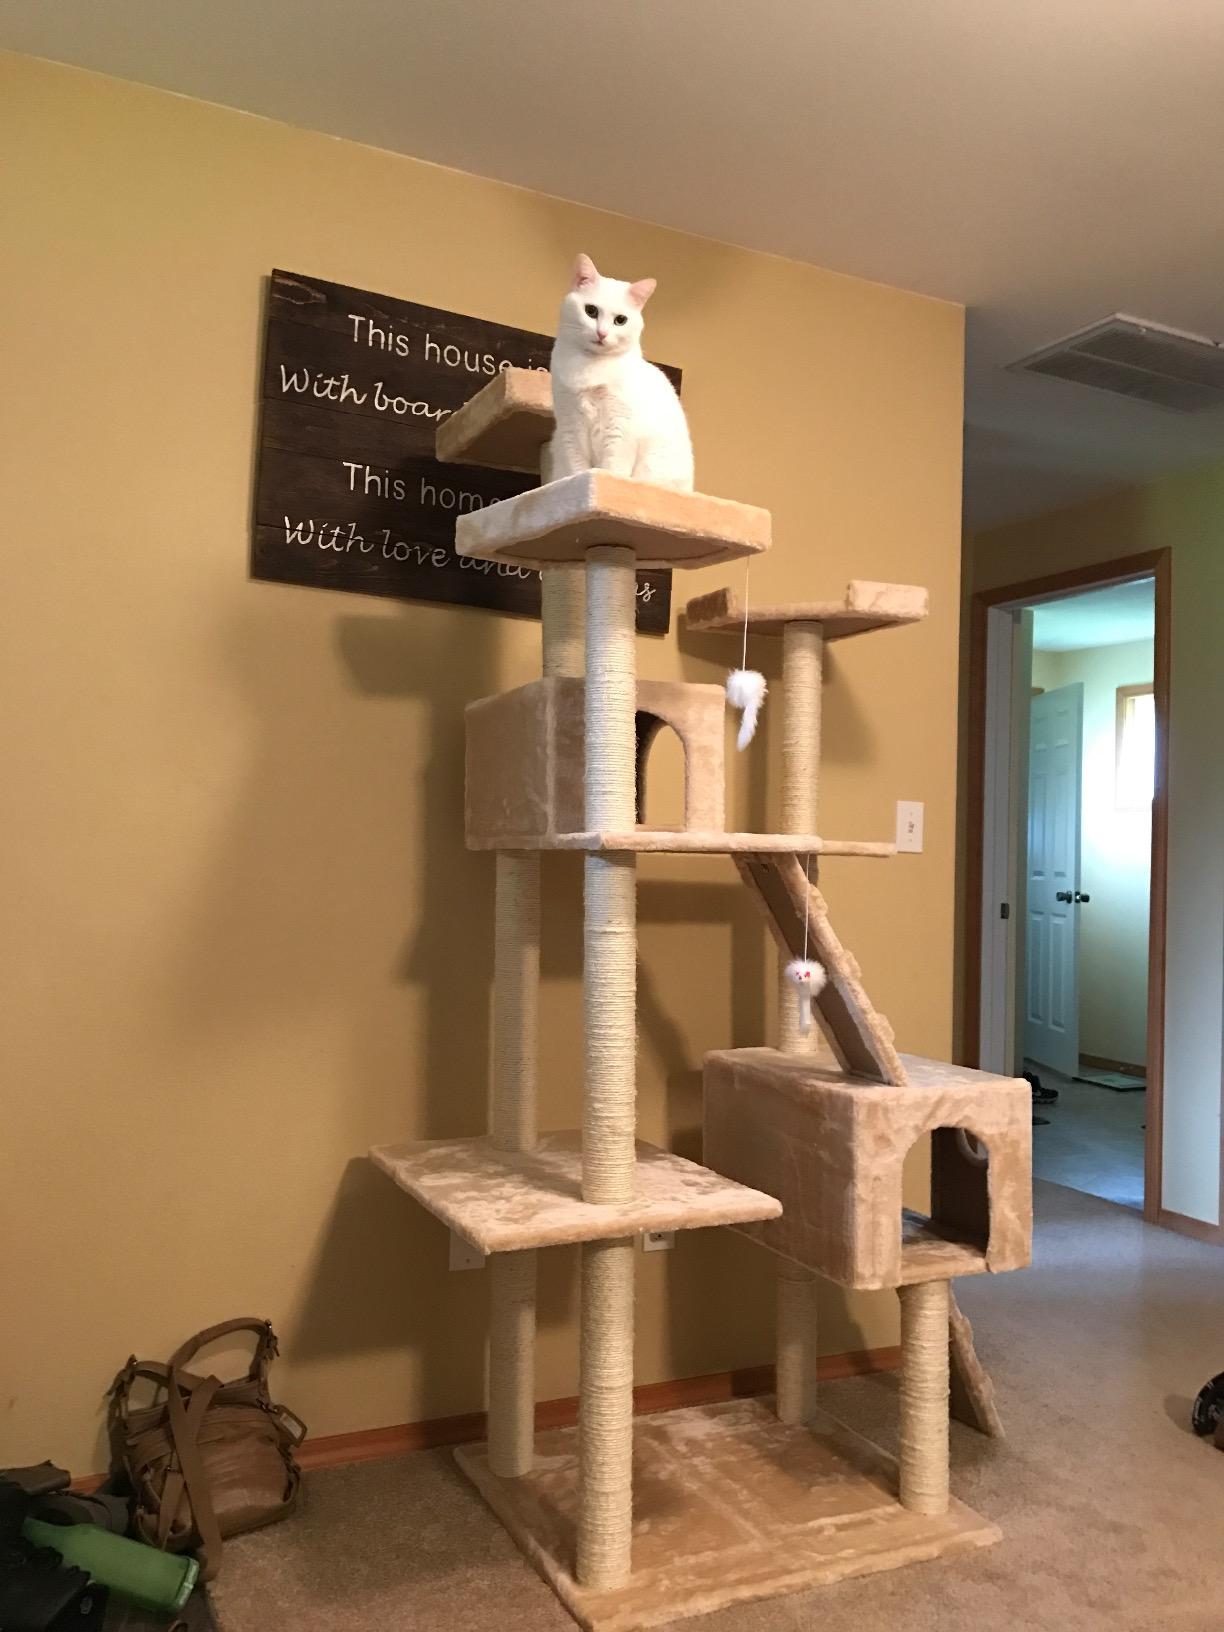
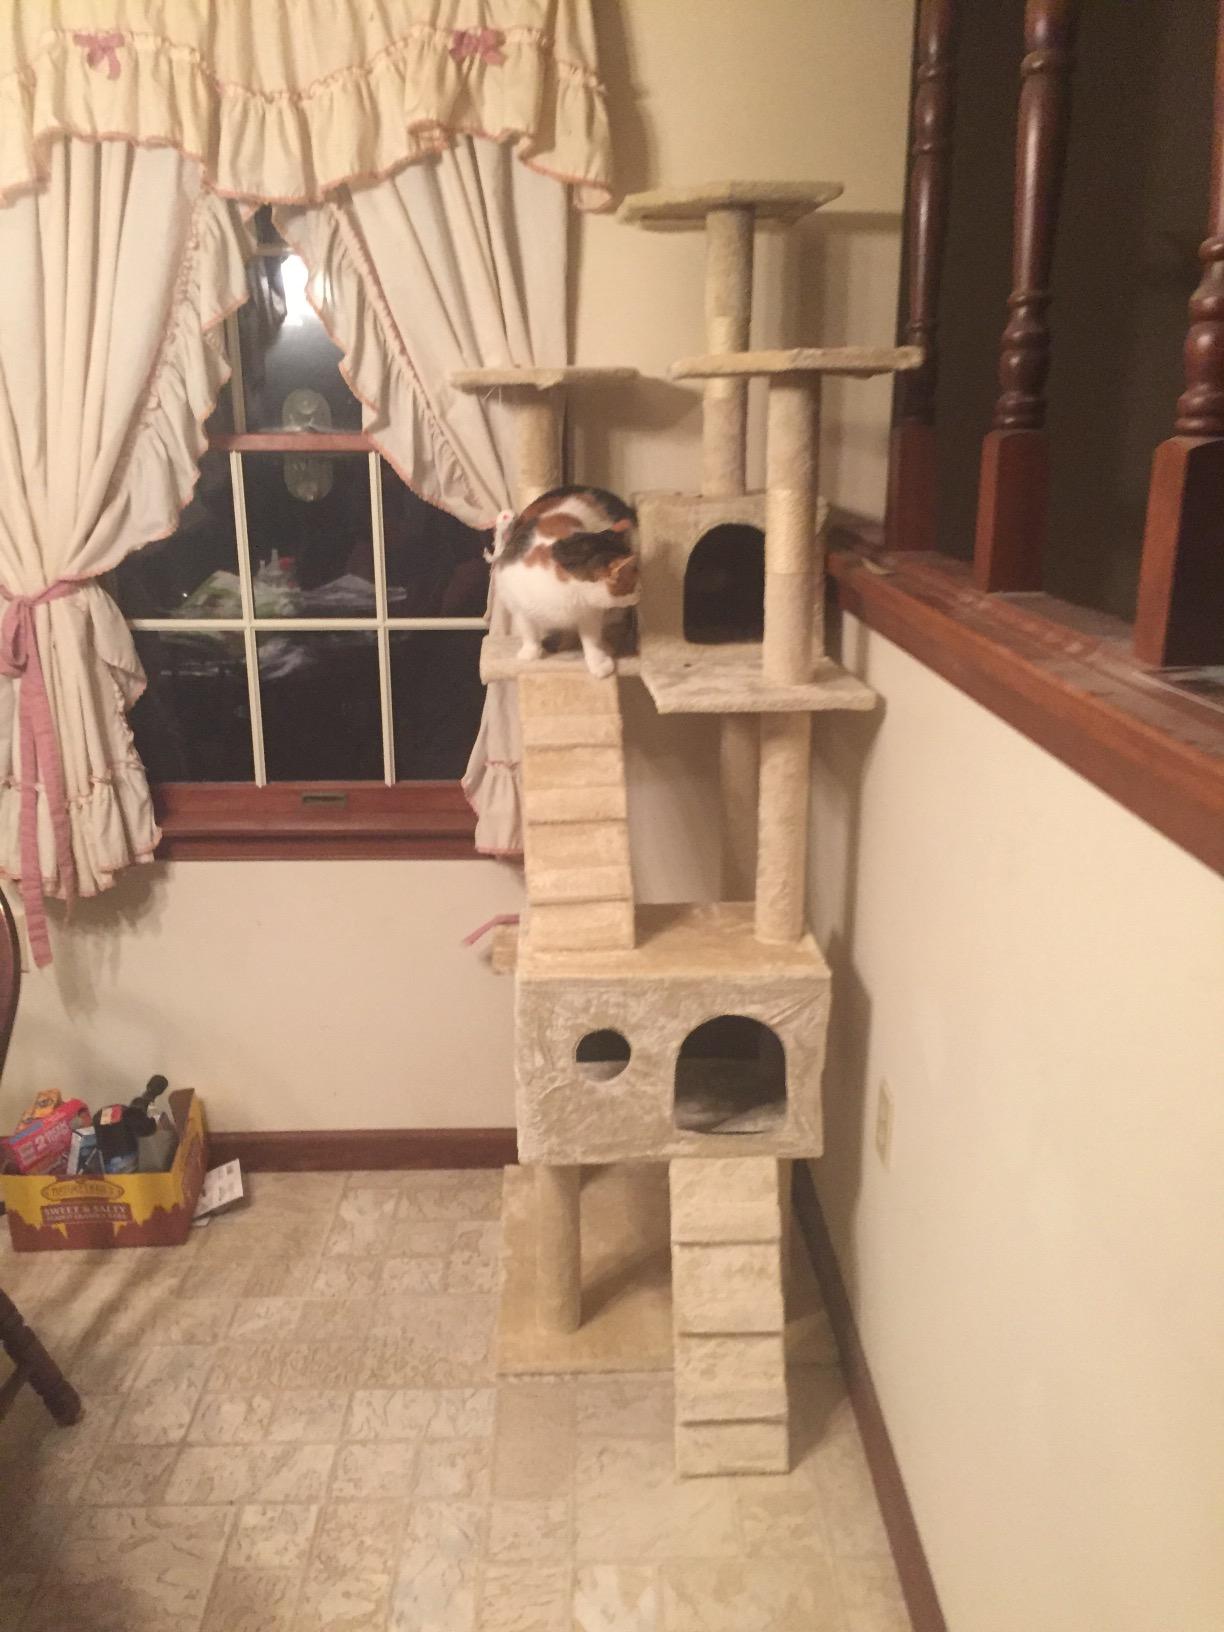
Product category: items_cat tree
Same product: yes